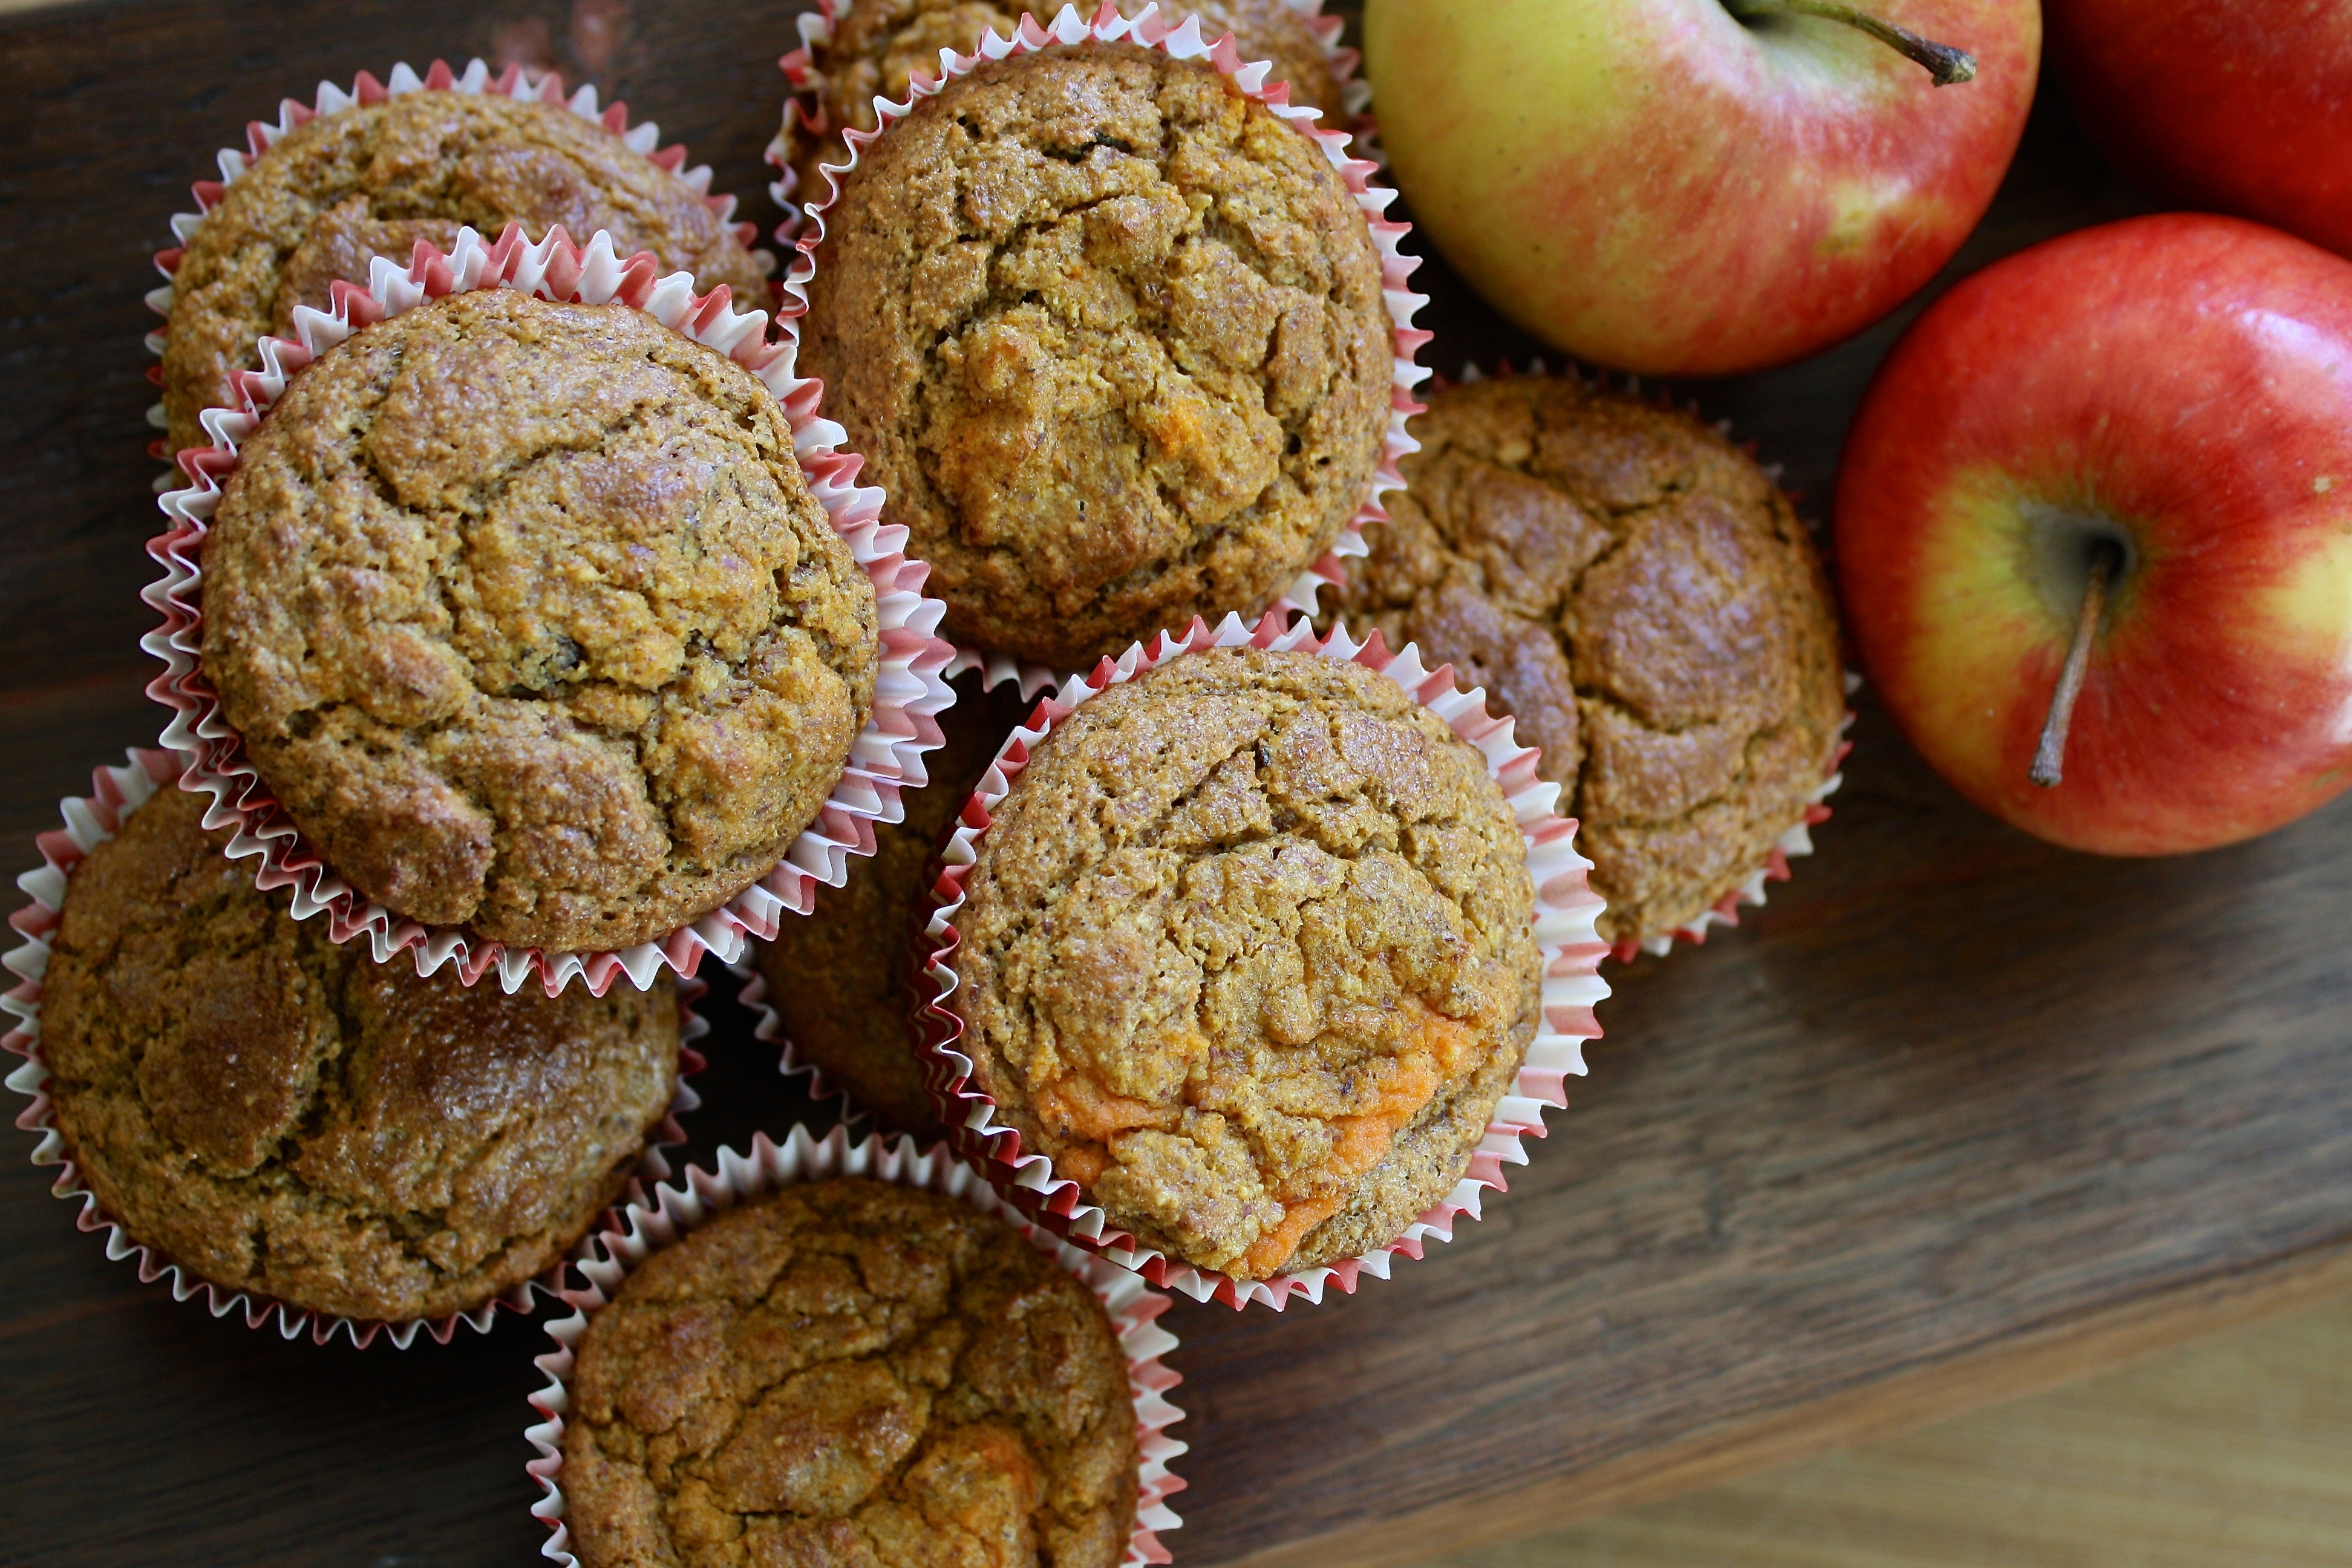
apple, plant, fruit, sweet, honey, dish, food, produce, breakfast, cupcake, baking, gourmet, healthy, snack, dessert, delicious, homemade, pastry, bakery, carrot, baked, cinnamon, muffin, flour, yummy, baked goods, flowering plant, land plant